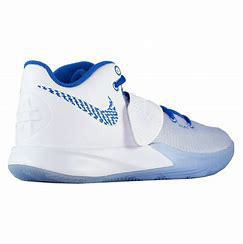
Brand: Nike
Model: Kyrie Flytrap 3